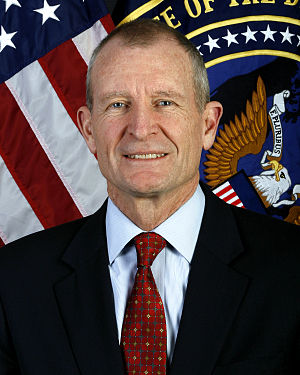
Charles Freeman / National Intelligence Council kontroversen
Dennis Blair foretrak Freeman som formand for National Intelligence Council'
Charles W. Freeman, Jr. var chefoversætter under Nixons besøg i Kina i 1972 og de De Forenede Staters ambassadør i Saudiarabien fra 1989 til 1992. Han er i dag præsident for Middle East Policy Council. Tidligt i 2009 blev oplysninger lækket om, at Freeman var Director of National Intelligence Dennis C. Blair's valg som formand for National Intelligence Council i Barack Obama's administration. Efter flere ugers kritik trak han sit navn tilbage fra nomineringen.